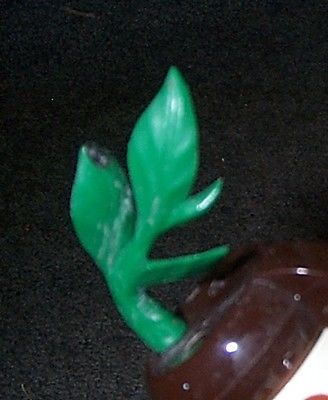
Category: kettle